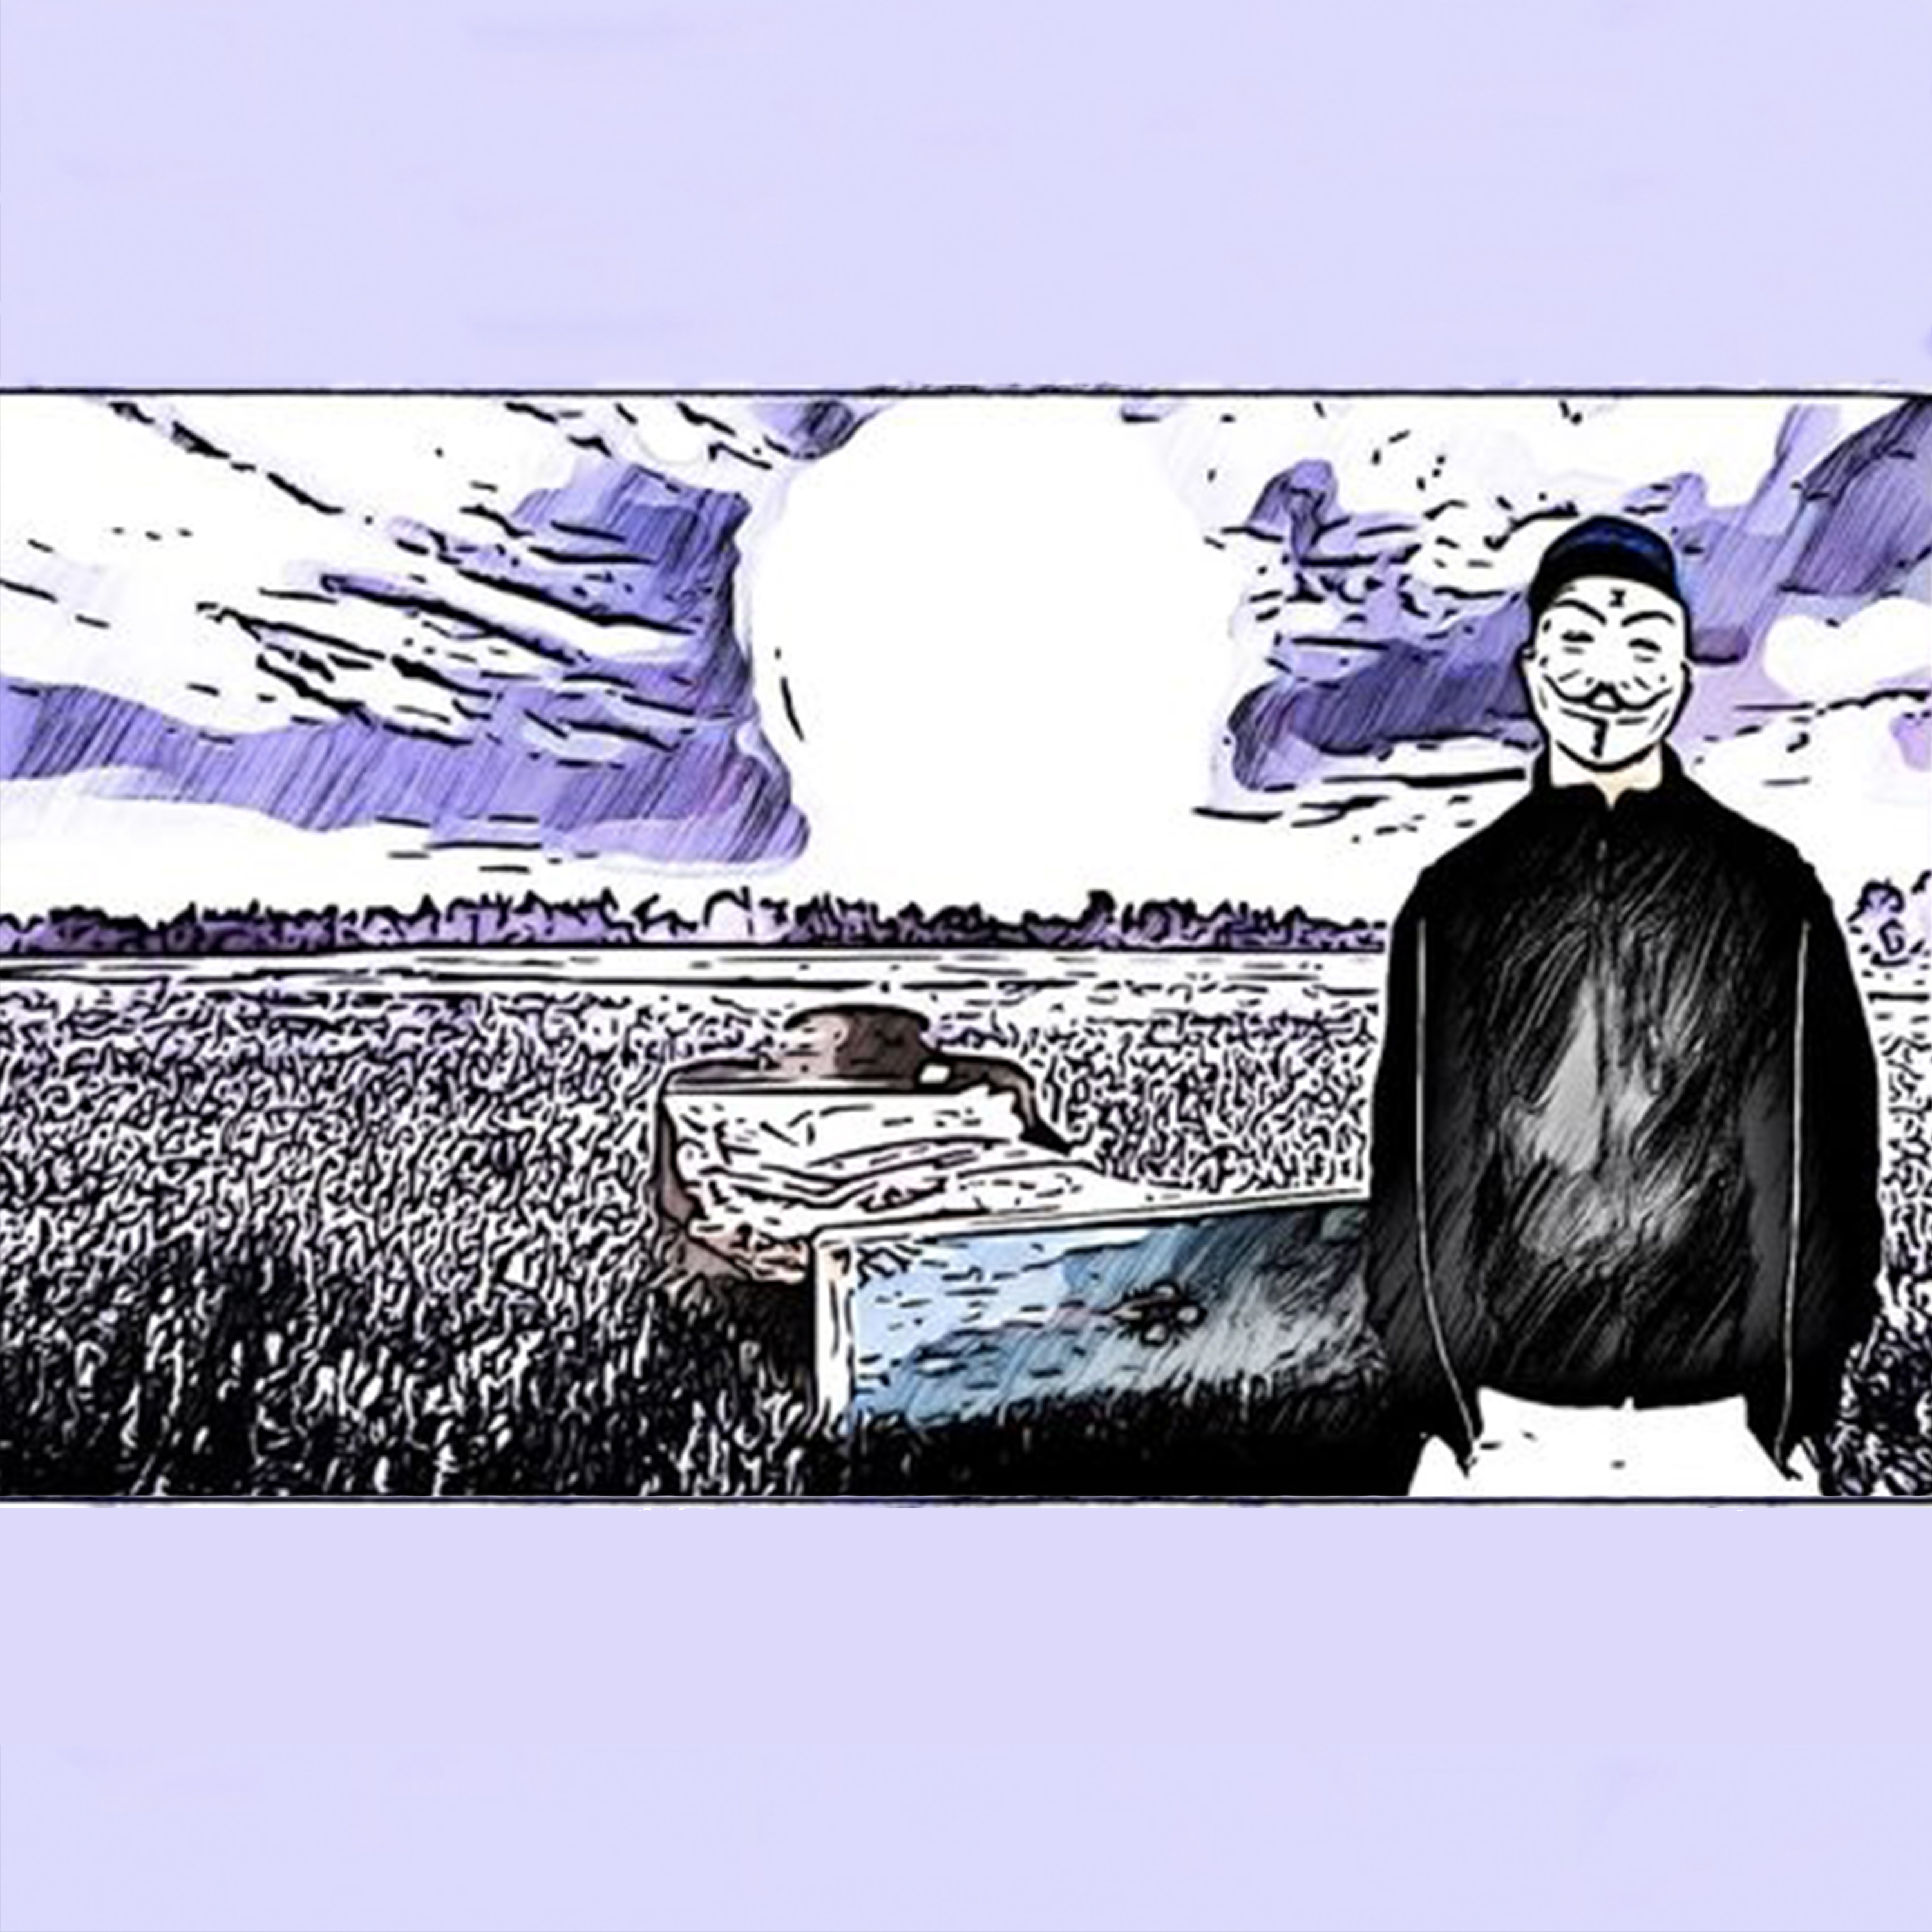
Yungshade, talent, rap, rapper, music, hip hop, song, musician, pop, cover, singer, rock, spotify, strange, weird, youtuber, youtube, vlogger, guy, man, organism, line, art, font, painting, fictional character, drawing, illustration, electric blue, visual arts, fiction, graphic design, landscape, graphics, sketch, natural landscape, darkness